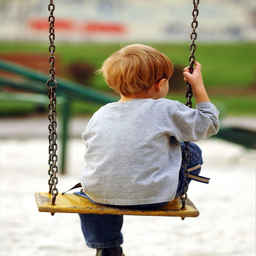
lonely boy on a swing in the park